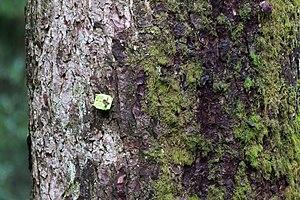
Un sapin pectiné portant une plaquette «
Le martelage forestier consiste au marquage des arbres fait à l'aide d'un marteau forestier. On fait usage d'un marteau qui comporte un côté portant un signe distinctif et un côté tranchant pour enlever un bout d'aubier jusqu'au bois, afin de faciliter le marquage. Le marquage des arbres est une opération courante de gestion forestière et de sylviculture utilisée dans les forêts du monde entier : des arbres individuels sont marqués dans un peuplement forestier avant que le peuplement ne soit « traité » ou que certains arbres ne soient coupés. Le marquage des arbres est utilisé en foresterie industrielle pour garantir que les entrepreneurs forestiers qui utilisent des machines pour récolter du bois coupent les bons arbres afin de maximiser l'efficacité d'un traitement sylvicole prescrit pour le peuplement par un agent forestier. Le marquage des arbres, dans sa forme la plus élémentaire, consiste à peindre ou à utiliser du ruban indicateur pour marquer les arbres en une, ou plus fréquemment, en deux couleurs.